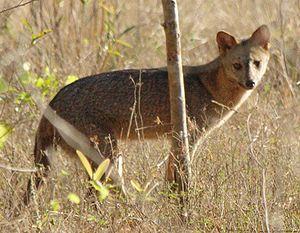
Renard des savanes, ou renard crabier (Cerdocyon thous dans le Pantanal, Mato Grosso près de la Pousada Rio Claro
Le Renard des savanes, encore appelé Renard crabier, chien des bois, ou Petit loup, est l'unique espèce encore vivante du genre Cerdocyon. Il vit en Amérique du Sud.
Le parc national Aguaragüe est situé en Bolivie dans le département de Tarija.
Cerdocyon est un genre de canidés, comptant deux espèces, dont une seule vivante, le Renard des savanes qui vit en Amérique du Sud.